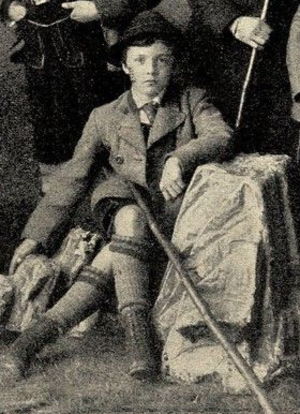
Le duc François Joseph, né le 23 mars 1888 à Tegernsee, et mort le 23 septembre 1912 à Munich, puîné des cinq enfants de Charles-Théodore en Bavière et de Marie-Josèphe de Bragance est un membre de la Maison de Wittelsbach.